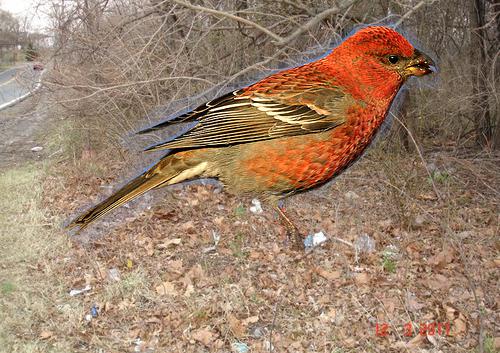
Bird species: Pine_Grosbeak
Bird type: landbird
Background: land